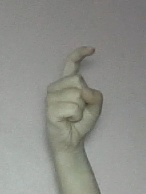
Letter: ra